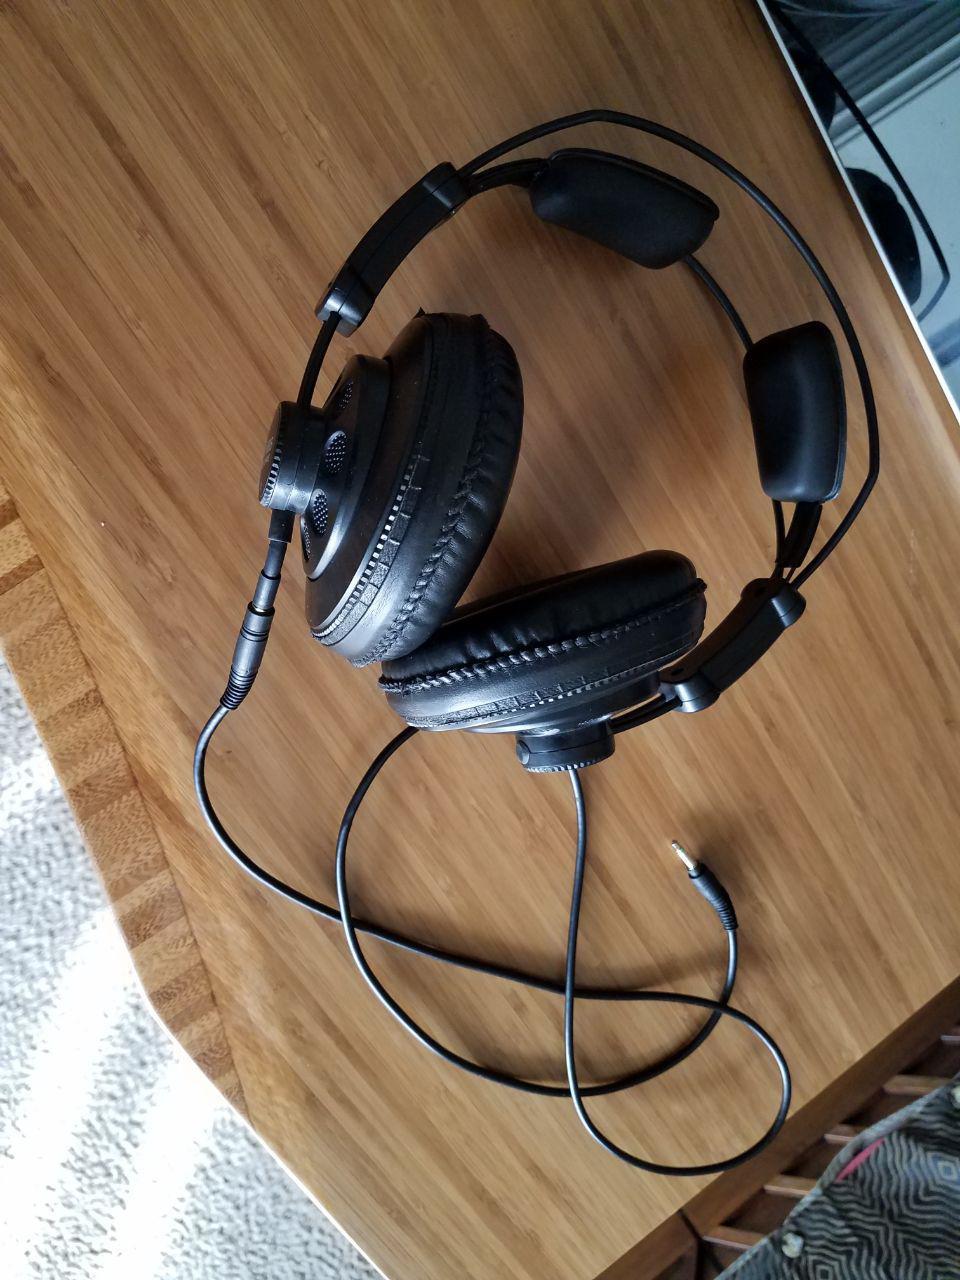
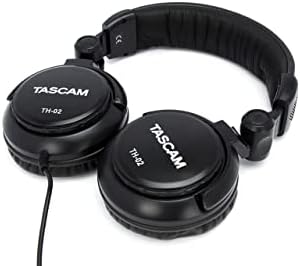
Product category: headphones
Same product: no